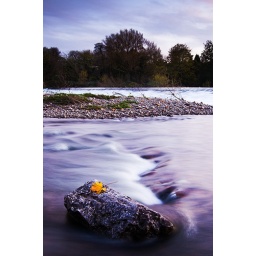
Autumn leaf resting on a rock in a flooding river at dusk. River Taff, Cardiff.